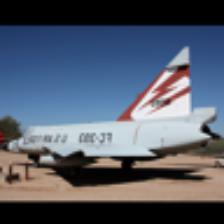
Label: NonHuman